South African Class 7A 4-8-0

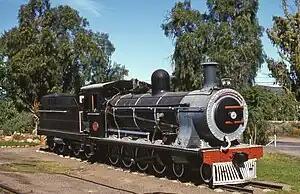
Ex CGR (Eastern System) 7th Class no. 726 SAR Class 7A no. 1009 with modified Type ZC tender

The South African Railways Class 7A 4-8-0 of 1896 was a steam locomotive from the pre-Union era in the Cape of Good Hope.